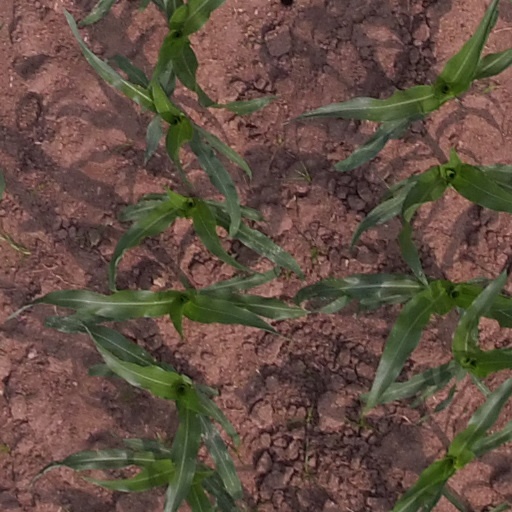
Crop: maize; corn